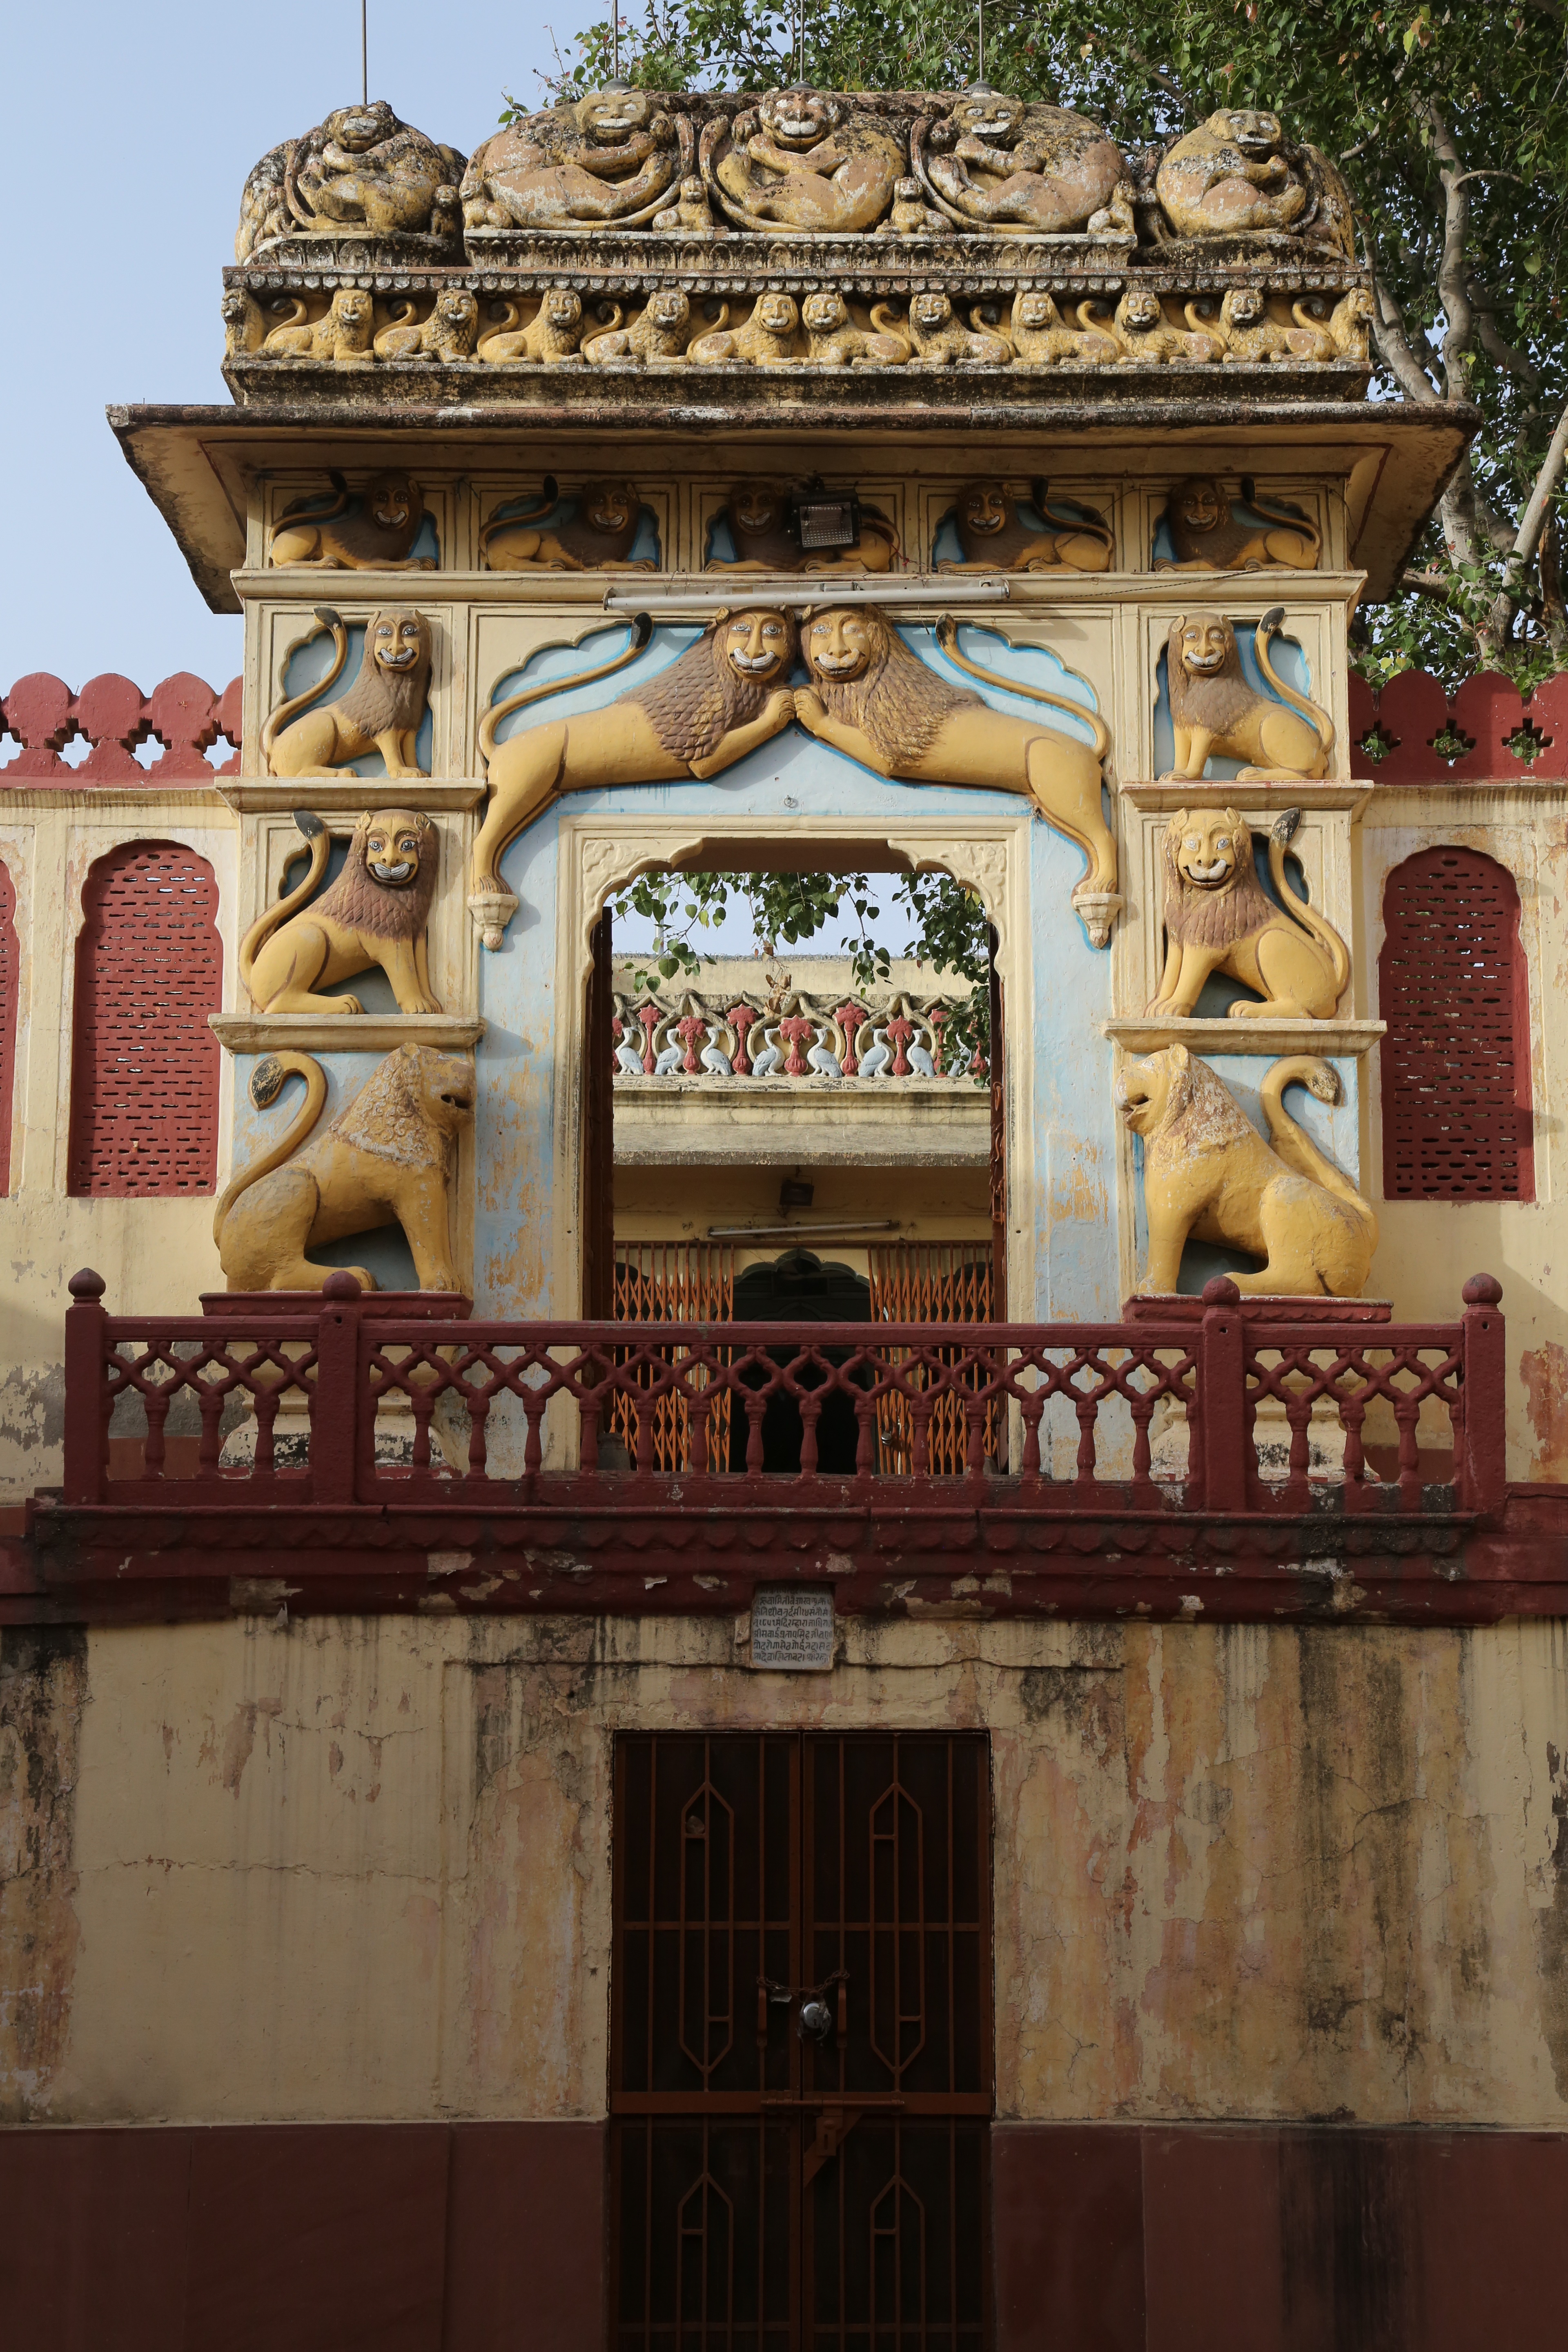
building, palace, travel, landmark, facade, historic, tourism, place of worship, temple, shrine, heritage, india, jaipur, rajasthan, hindu temple, ancient history